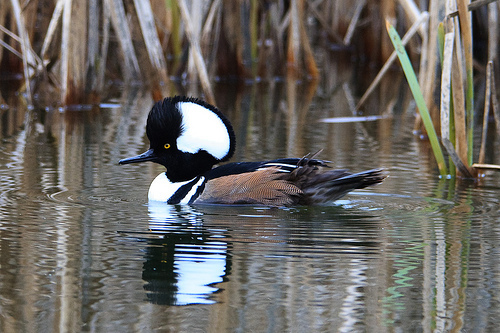
a bird with a huge head, a black crown and throat with large white cheeks that appear to be puffed out, bright yellow eyes, a long pointed black beak, white breast and black wings with brown primaries.
this is a black and white bird with a black crown and brown wingbars
this bird has a black and white crown, a white breast, and a flat black bill.
this is a black bird with brown on the wingbars, white breast and white on the crown feathers.
this bird is brown, black, and white and has a long, pointy beak.
large headed bird with a black and white crown that is large for it's body and also has a bright white breast.
this bird has a black and white crown, white throat, and grey white and reddish brown secondaries.
the bird has a massive crown that is black and white and curved bill.
this bird is white with black and has a long, pointy beak.
this bird has a long pointed beak and an abnormally large head that's multi-colored black and white.
Species: Hooded Merganser